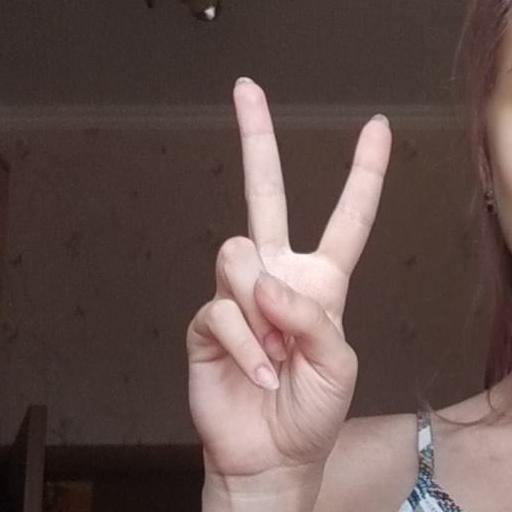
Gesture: peace